History of Pomerania (1806–1933)

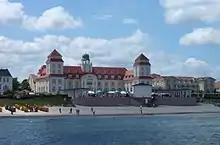
Binz, tourist resort since the 1860s

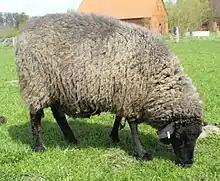
Pomeranian Coarsewool Sheep. Pomerania was the leading Prussian province in sheep breeding.

In the 19th century, the first overland routes ("Chaussee") and railways were introduced in Pomerania. In 1848, 126.8 Prussian miles of new streets had been built. On October 12, 1840, construction of the Berlin–Stettin railway began, which was finished on August 15, 1843. Other railways followed: Stettin-Köslin (1859), Angermünde-Stralsund and Züssow-Wolgast (1863), Stettin- Stolp (1869), and a connection with Danzig (1870).